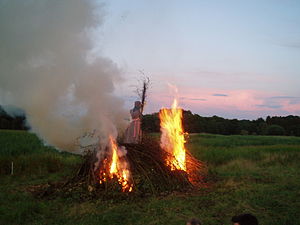
Sankthans
Dansk sankthansbål med den traditionelle heks på bålet.
Dansk Sankthans-bål med den traditionelle afbrænding af en heks
Højtiden Sankt Hans har navn efter Johannes Døberen, hvis fødsel fandt sted et halvt år før Jesu fødsel og er sat til den 24. juni. Datoen kaldes derfor sankthansdag. I nordisk tradition afholdes højtider aftenen før dagen, så sankthansaften fejres den 23. juni, ligesom juleaften fejres dagen før juledag.